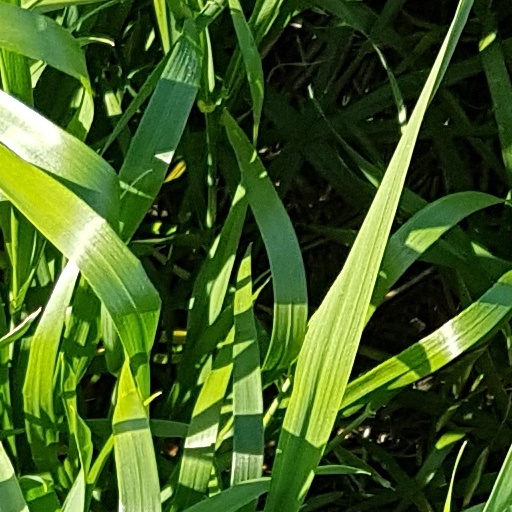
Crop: wheat